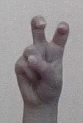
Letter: toot